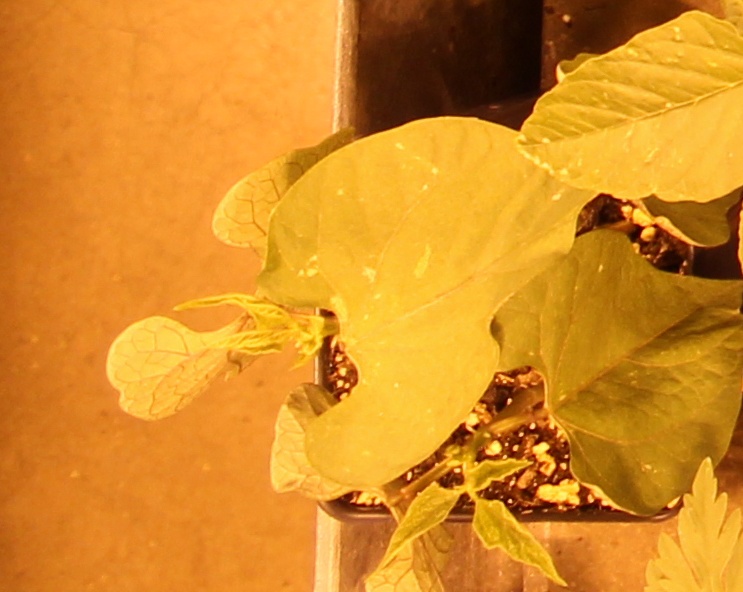
Label: Blackbean